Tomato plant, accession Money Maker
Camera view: horizontal (90 deg, fisheye); turntable rotation: 180 degrees
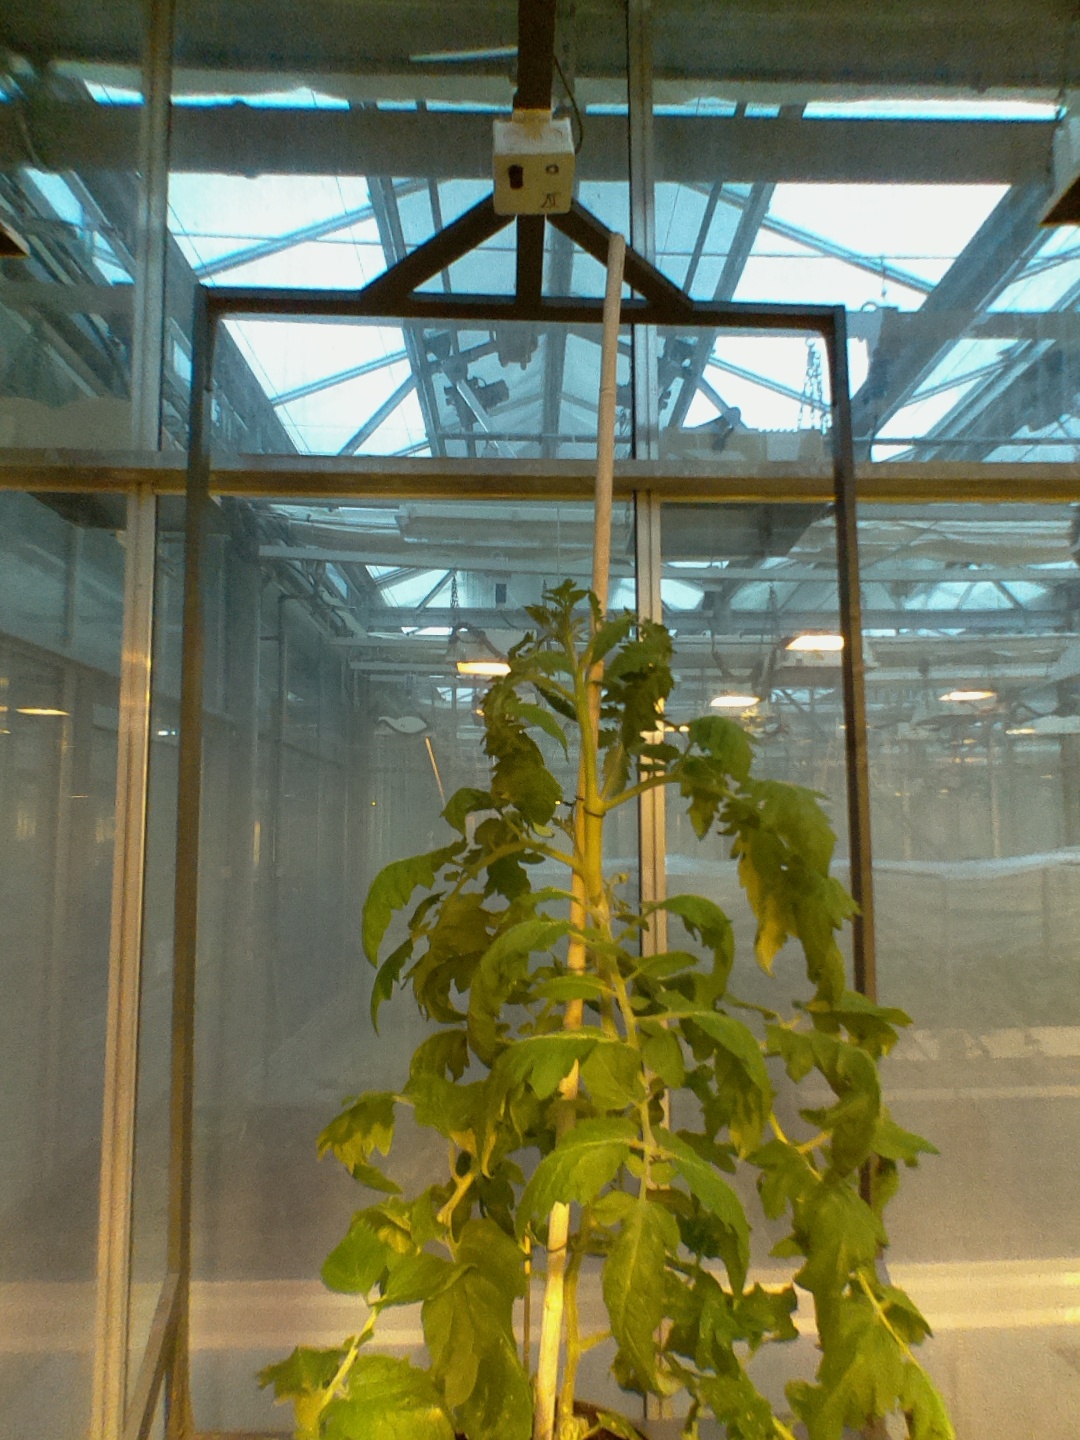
BBCH growth stage 69: End of flowering, 90%-100% of flowers open, more petals falling